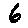
Label: 6